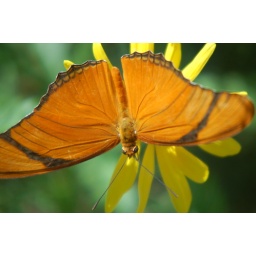
Macro photo of butterfly on flower at Phoenix Desert botanical Gardens in Phoenix, Arizona.